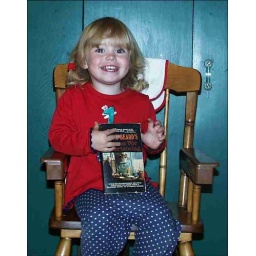
2000-03-15 Jesse sitting in chair holding book (edited)